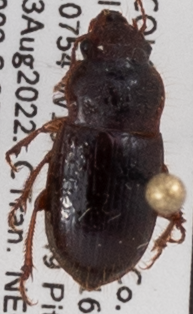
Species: Piosoma setosum
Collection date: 2022-08-03
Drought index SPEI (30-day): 0.32
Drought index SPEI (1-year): -1.69
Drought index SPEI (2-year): -1.13